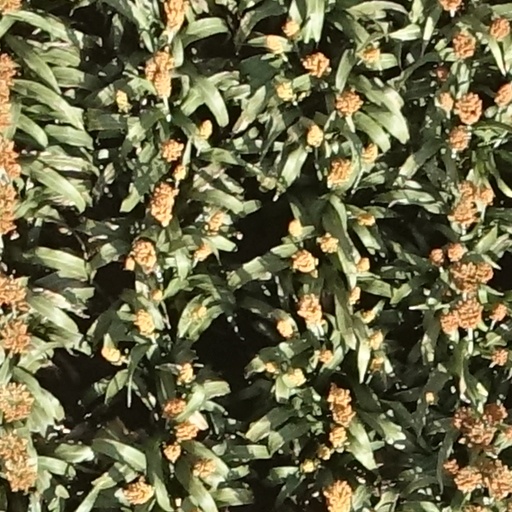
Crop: sorghum